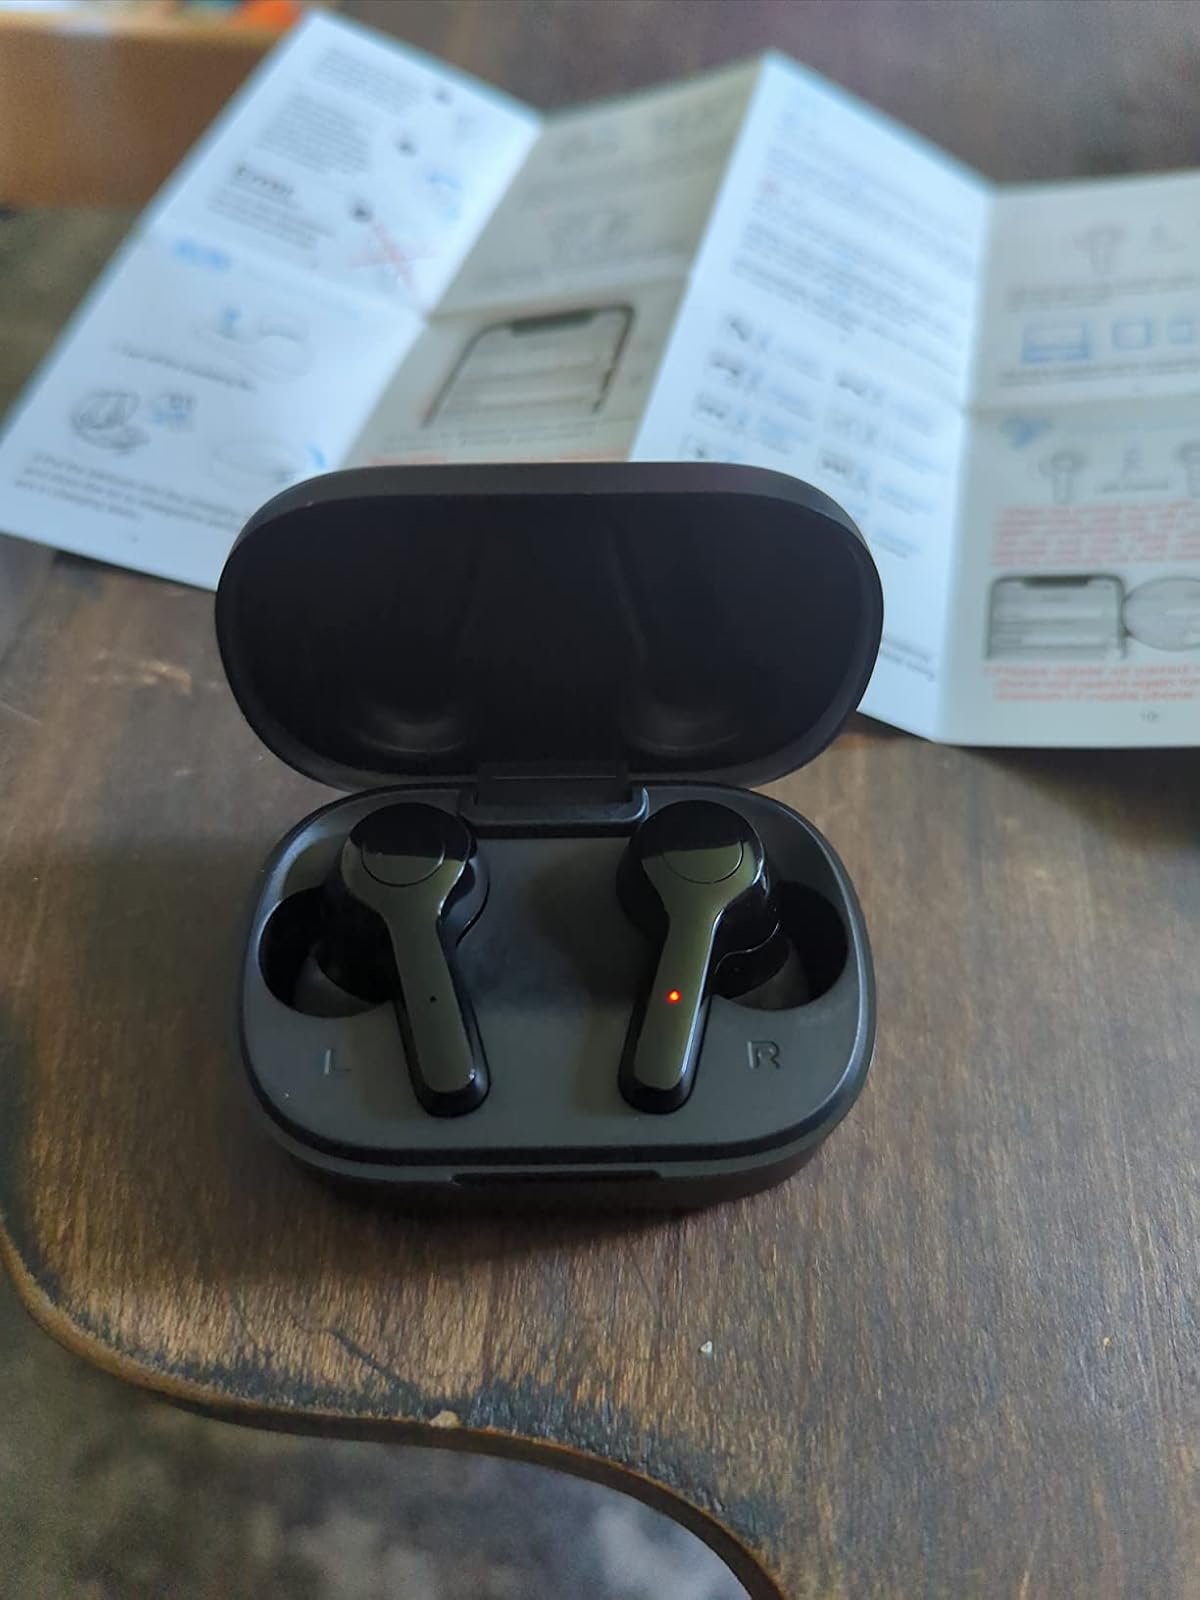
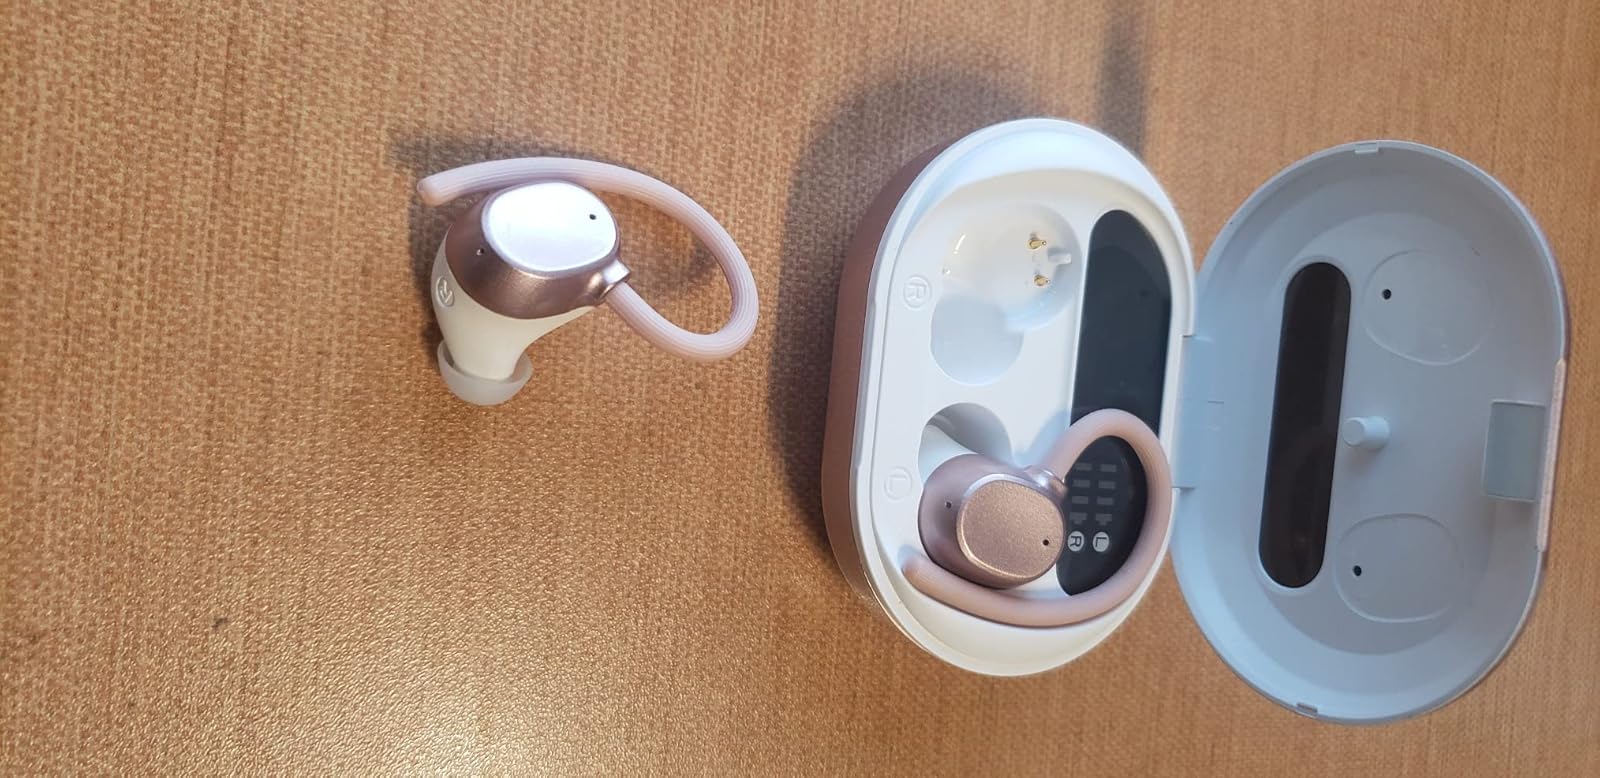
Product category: earbuds
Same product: no